Our Lady of Sorrows Catholic Church (Rock Springs, Wyoming)

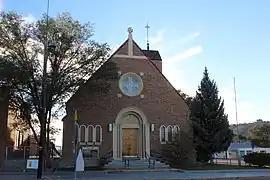

The Our Lady of Sorrows Catholic Church of Rock Springs, Wyoming, on A at Broadway, was built in 1932. It was designed by Boston architects Maginnis and Walsh and its construction was run by supervising architect James Libby. Also known as South Side Catholic Church, it was listed on the National Register of Historic Places in 1997.